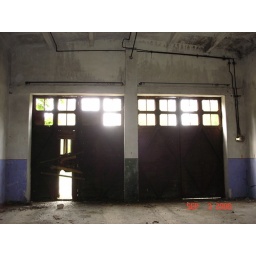
The building is equipped with ordinary garage doors with windows, no protection against anything.